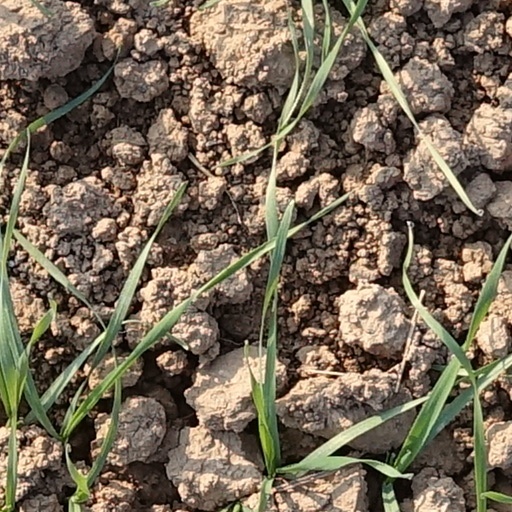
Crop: wheat